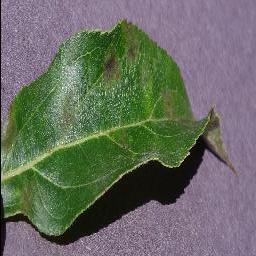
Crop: apple
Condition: scab